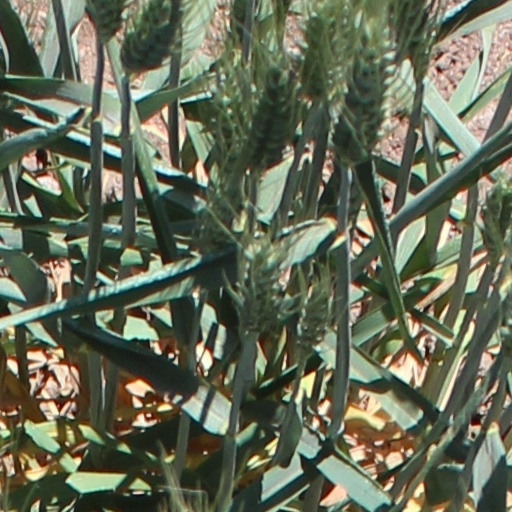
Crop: wheat